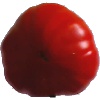
Label: Tomato 3